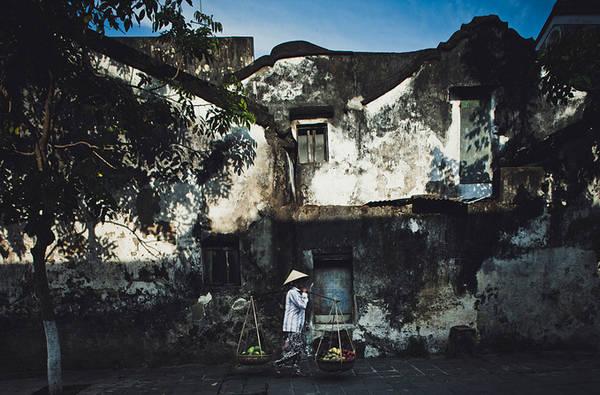
có một người phụ nữ xuất hiện cùng với cái đòn gánh